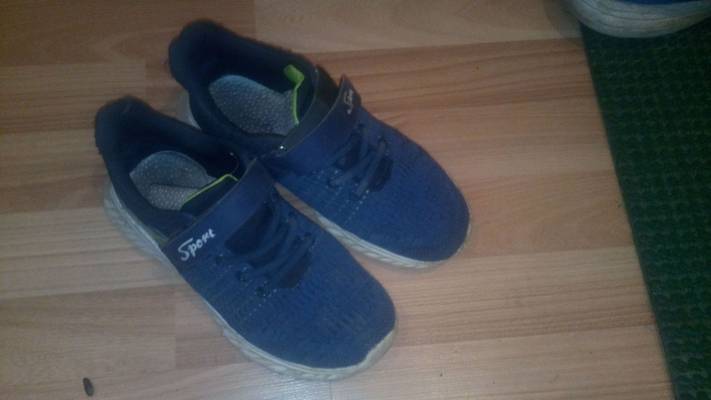
Waste category: shoes